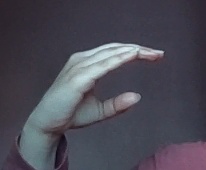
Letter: jeem